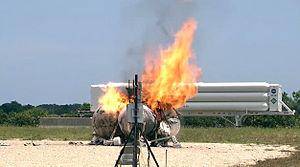
Le projet Morpheus est un projet de l'agence spatiale américaine, la NASA, dont l'objectif est de tester de nouvelles technologies utilisables par une sonde spatiale atterrissant sur la Lune avec une charge utile de 500 kg. Le prototype a pour objectif de vérifier les performances d'un nouveau système de pilotage et guidage avec ses différents capteurs, le recours à des capteurs permettant d'éviter à l'atterrissage les obstacles, et une propulsion utilisant le mélange méthane/oxygène liquide. Le projet a été lancé en juillet 2010 et un prototype d'environ 1 tonne a été développé par la société Armadillo Aerospace. Lors d'un test effectué en août 2012 le prototype s'est écrasé au sol et a été détruit.